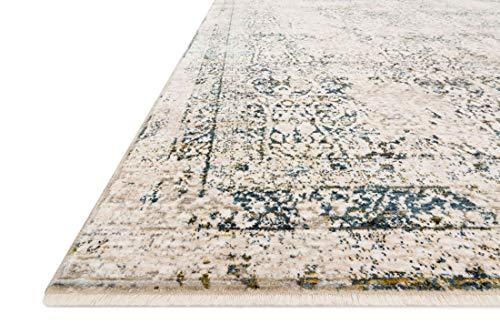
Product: Airfix Desert Outpost Building Kit, 1:32 Scale
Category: Toys & Games | Hobbies | Models & Model Kits | Model Kits | Architecture Kits
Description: Number of parts: 13.
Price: $29.99
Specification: ProductDimensions:7.2x11.5x3inches|ItemWeight:1.28ounces|ShippingWeight:10.6ounces(Viewshippingratesandpolicies)|DomesticShipping:ItemcanbeshippedwithinU.S.|InternationalShipping:ThisitemcanbeshippedtoselectcountriesoutsideoftheU.S.LearnMore|ASIN:B00COMXDDI|Itemmodelnumber:A06381|Manufacturerrecommendedage:8yearsandup